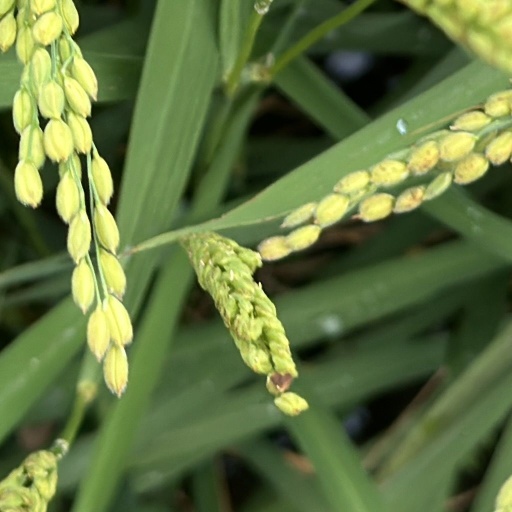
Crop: rice